Tumbao

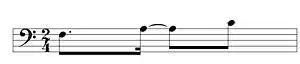
Tresillo-based tumbao from "Alza los pies Congo", by Septeto Habanero (1925).

Often the last note of the measure is held over the downbeat of the next measure. In this way, only the two offbeats of tresillo are sounded. The first offbeat is known as "bombo", and the second offbeat (last note) is sometimes referred to as "ponche". The following example is written in cut-time (2/2).